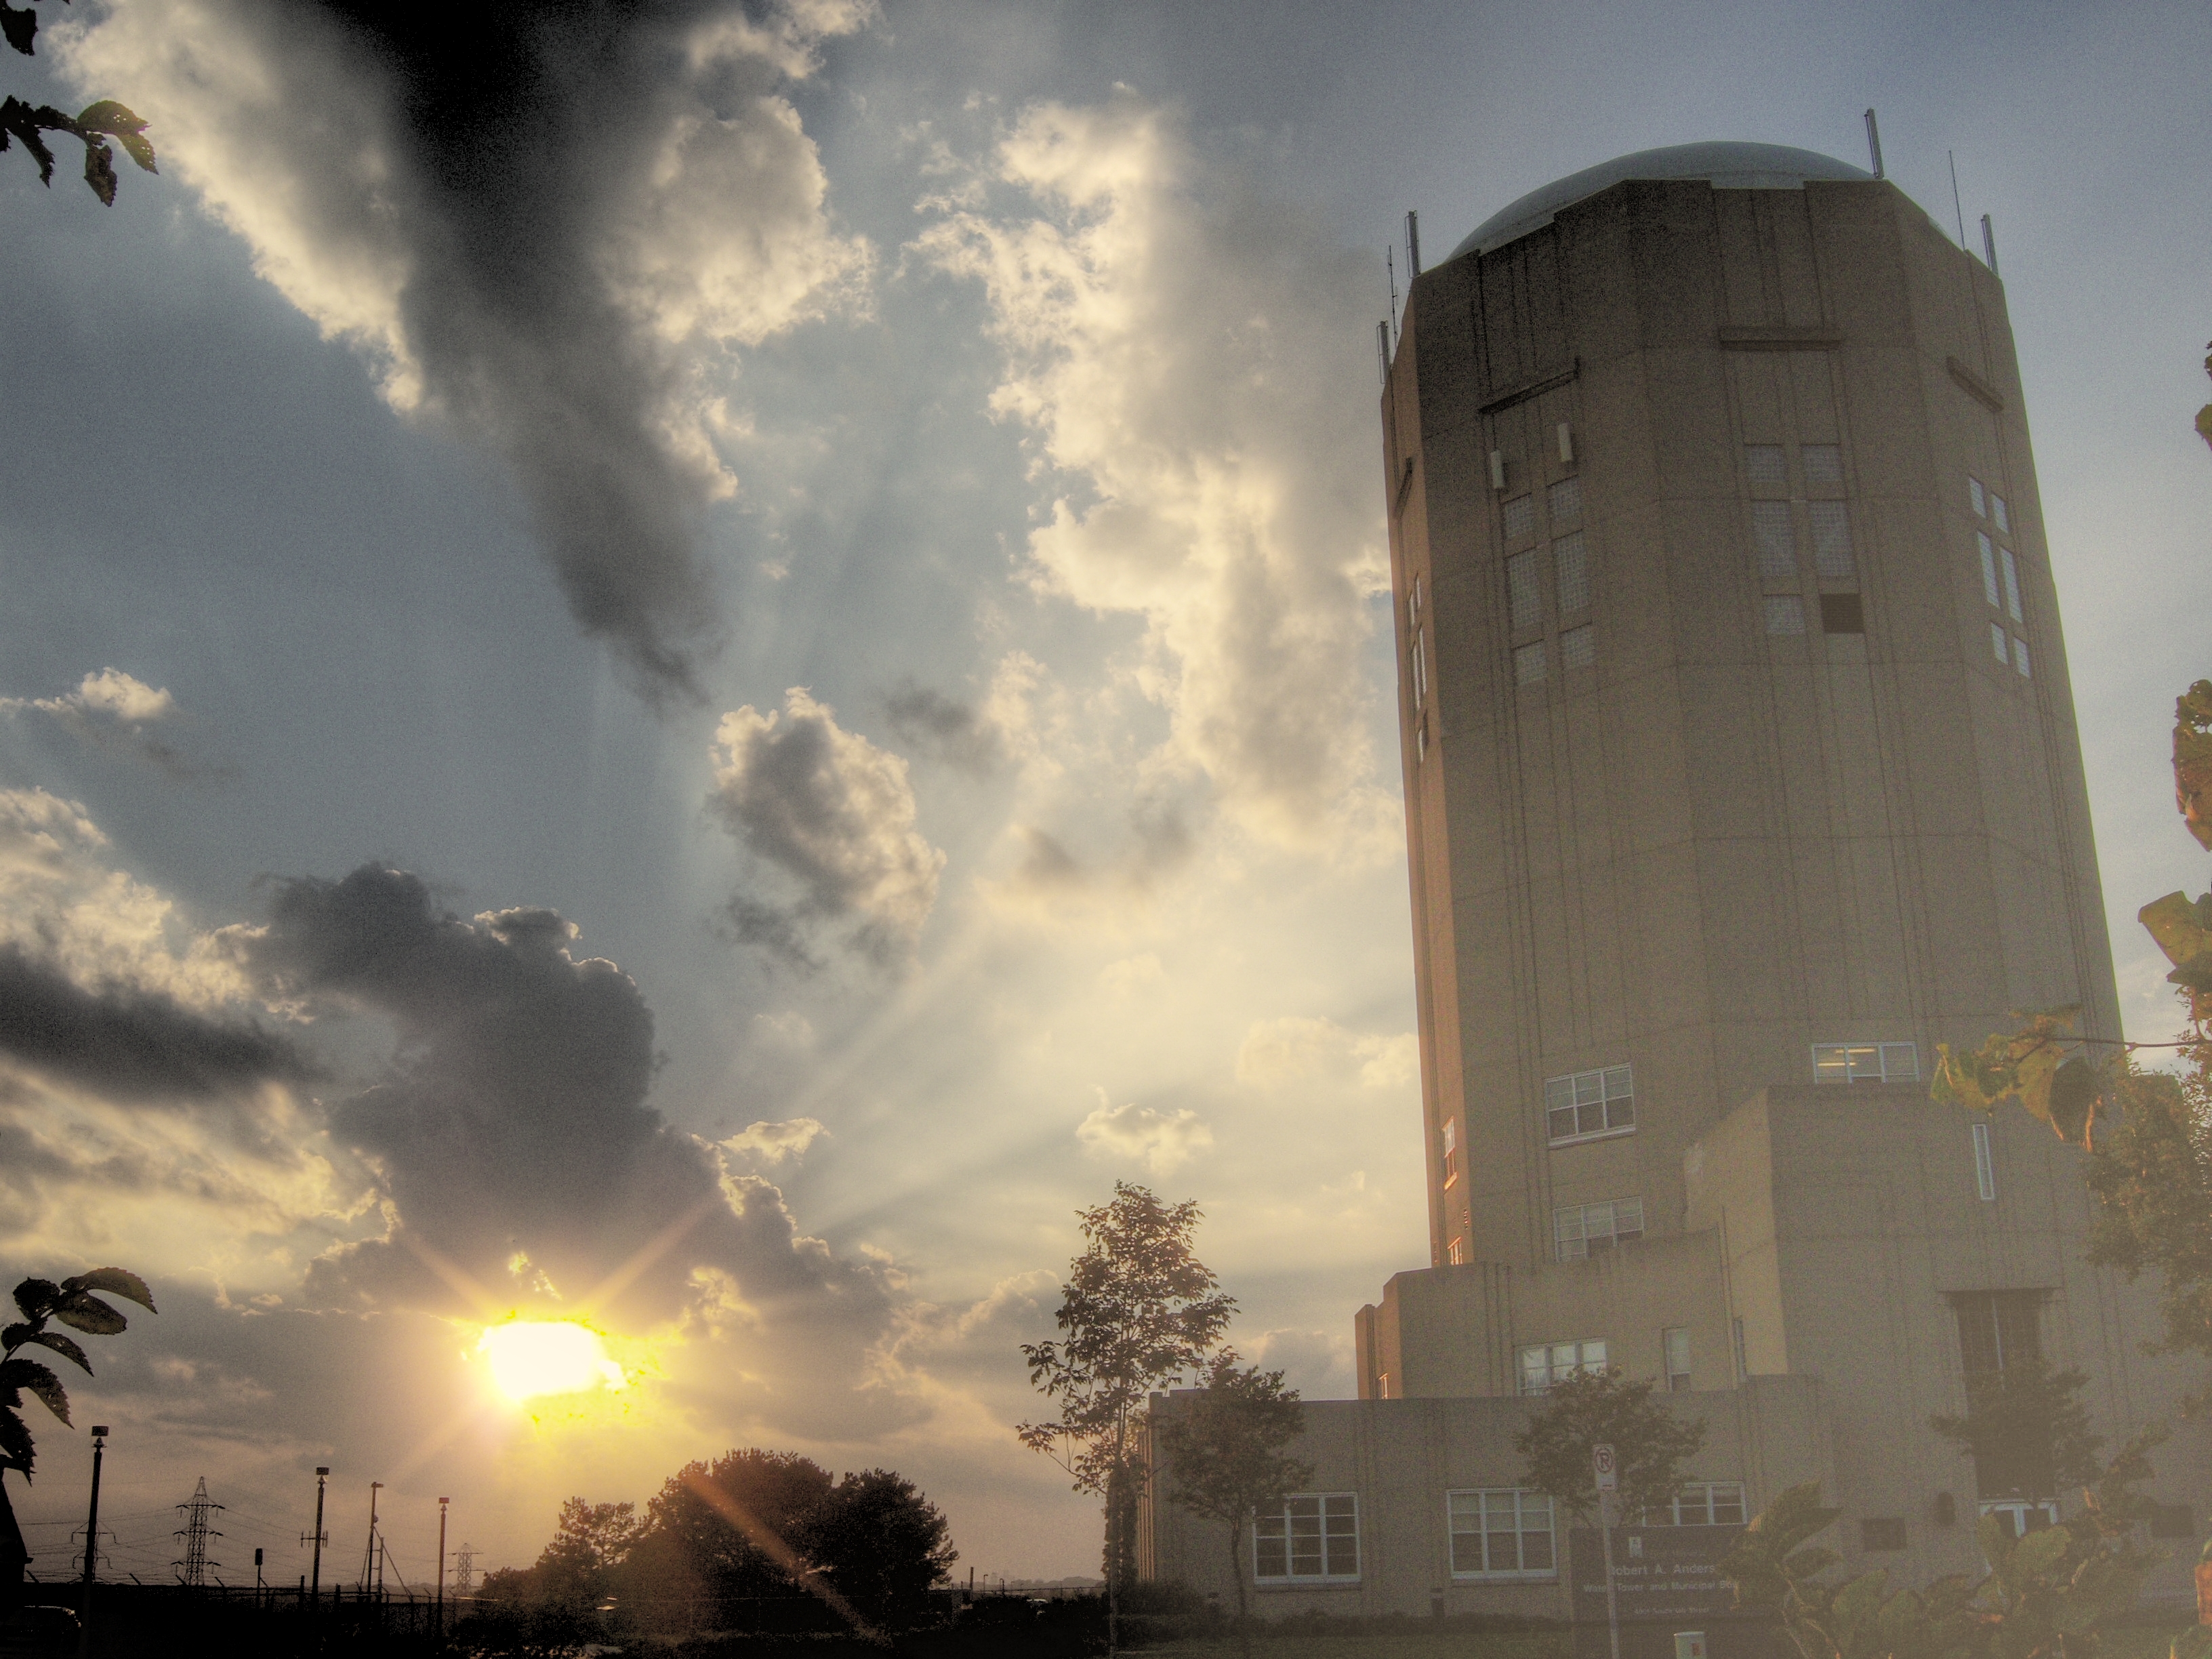
cloud, sky, sun, sunset, sunlight, morning, skyscraper, dusk, evening, tower, weather, watertower, newagecrapphotography, wisconsin, milwaukee, watertowers, milwaukeewisconsin, milwaukeecounty, atmospheric phenomenon, atmosphere of earth